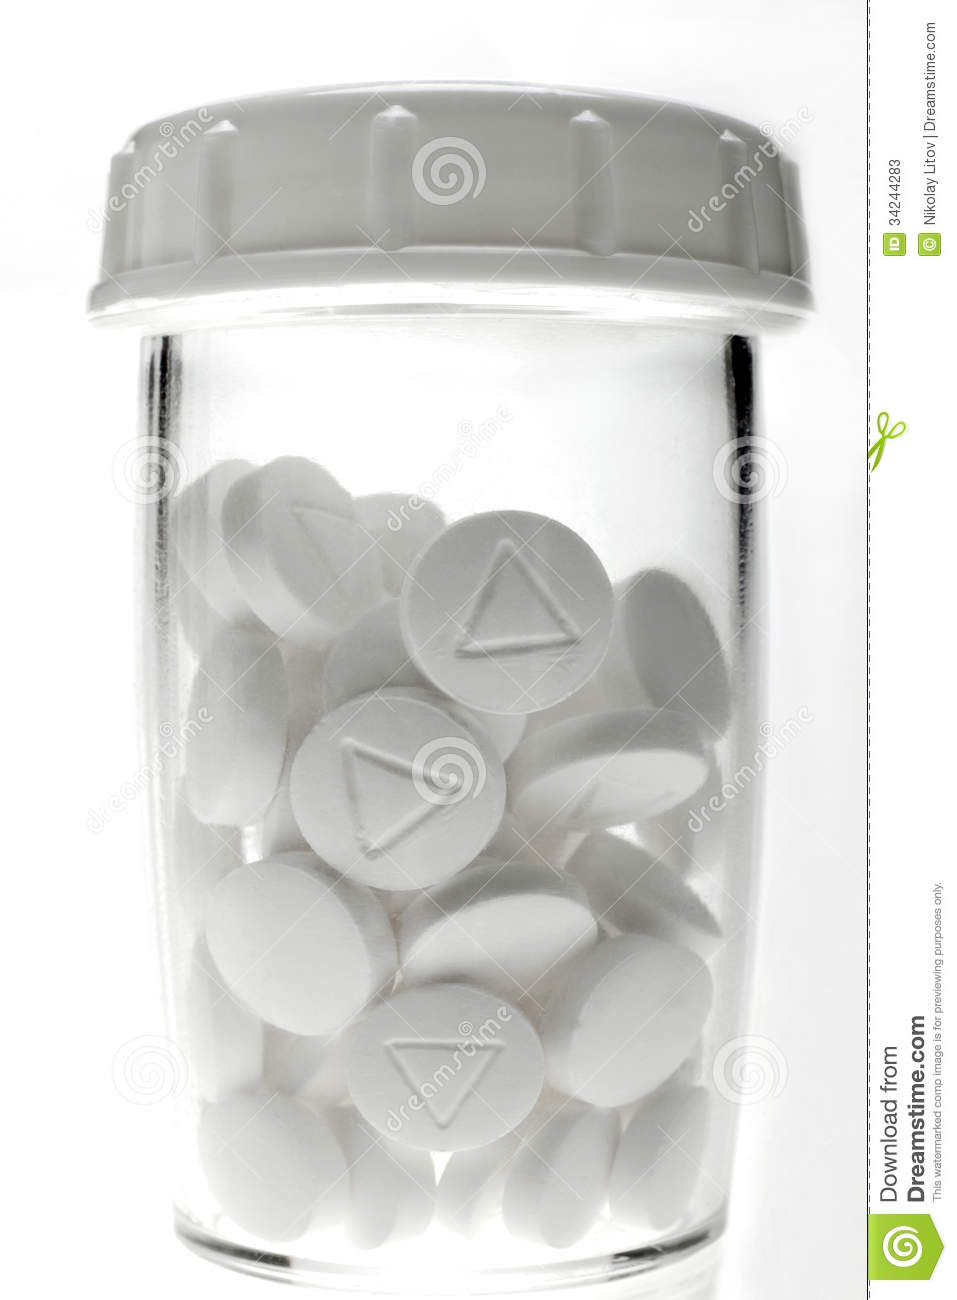
Label: plastic